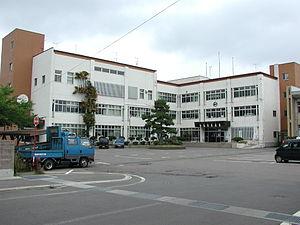
Ajigasawa est un bourg situé dans le district de Nishitsugaru, au Japon.